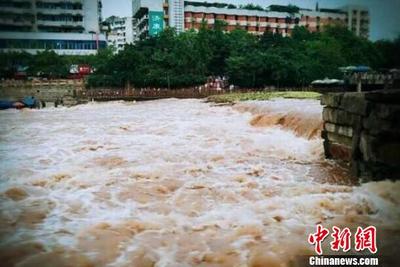
Weather: rain or strom